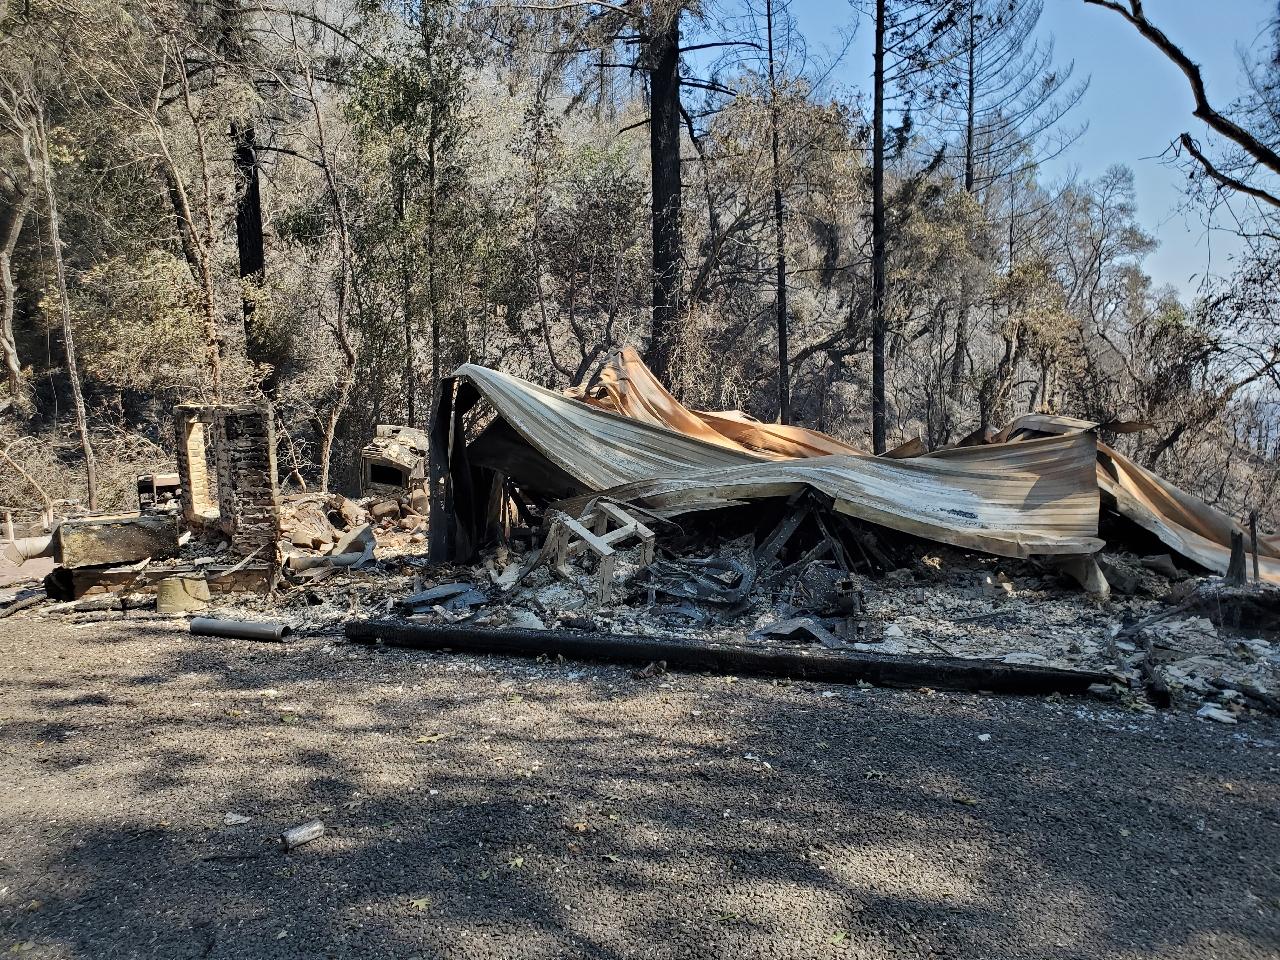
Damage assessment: destroyed